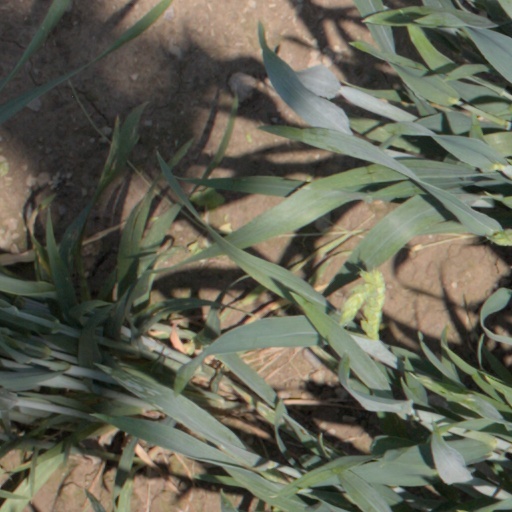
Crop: wheat